Boeing 737

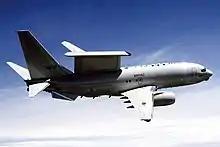
The Boeing 737 AEW&C is an Airborne Early Warning and Control version of the 737-700.

The 737-600 was the smallest of the Next-Generation models, replacing the 737-500. It had no winglets and was similar in size to the Airbus A318. Launch customer Scandinavian Airlines (SAS) placed its order in March 1995 and took the first delivery in September 1998. A total of 69 aircraft were produced, with the last one delivered to WestJet in 2006.